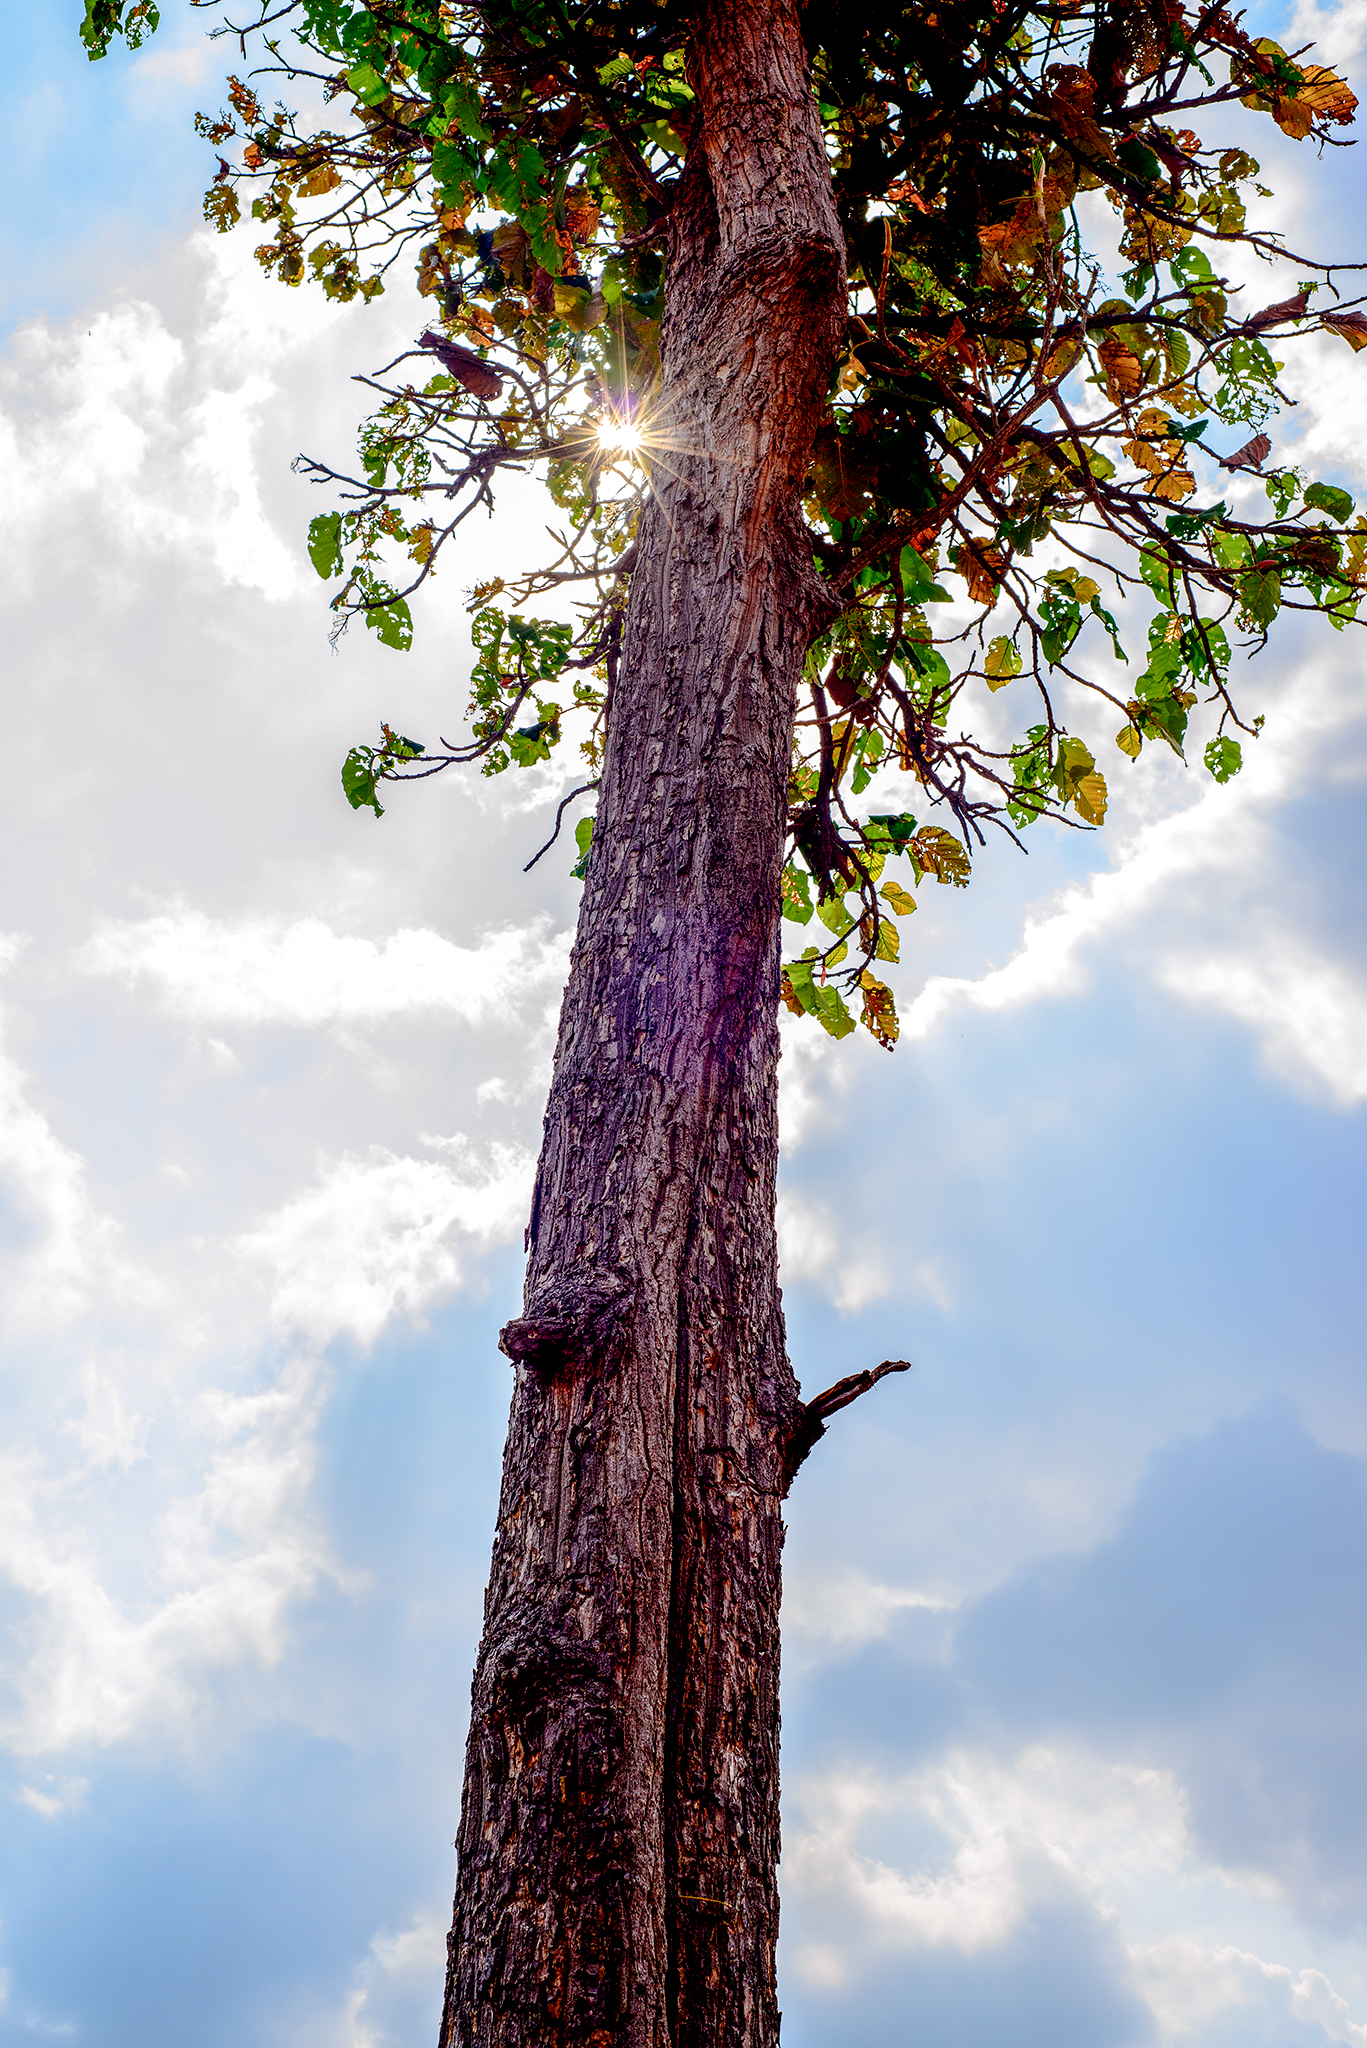
tree, sky, woody plant, branch, leaf, plant, cloud, trunk, flora, plant stem, twig